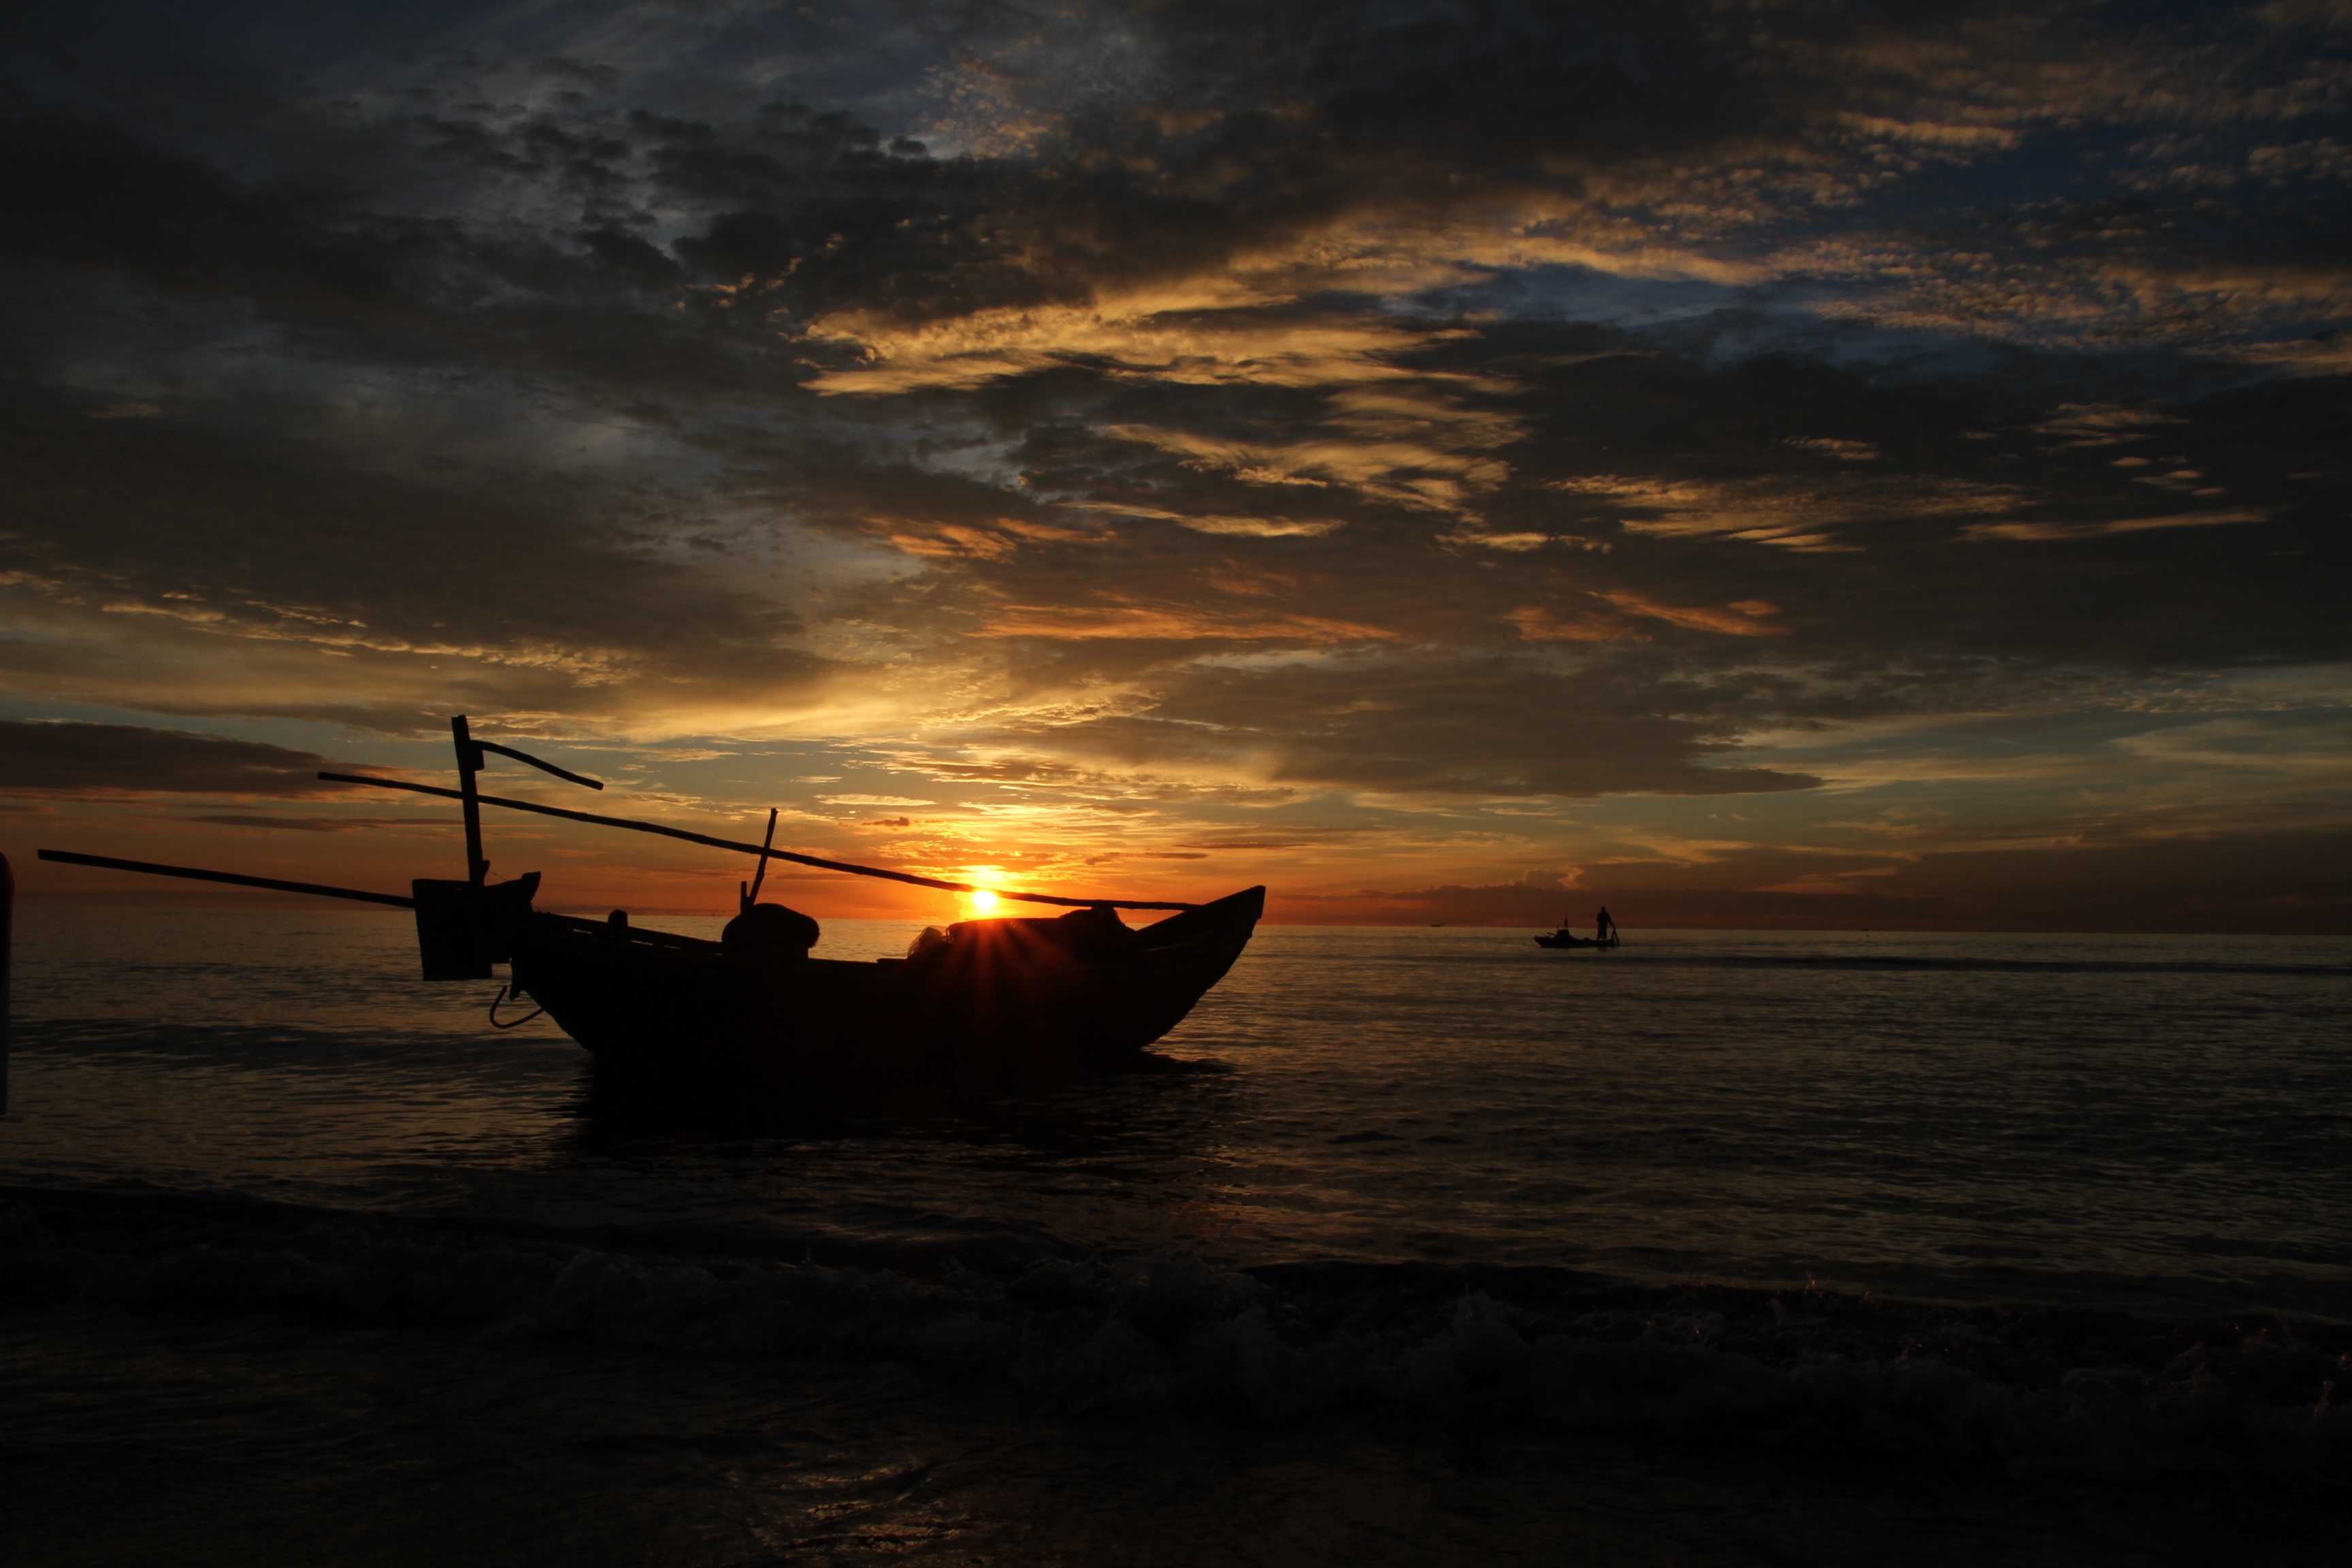
beach, landscape, sea, coast, water, nature, ocean, horizon, cloud, sky, sun, sunrise, sunset, boat, sunlight, morning, shore, wave, dawn, summer, vacation, travel, dusk, evening, reflection, vehicle, seascape, holiday, bay, darkness, tourism, vietnam, afterglow, hai hoa beach